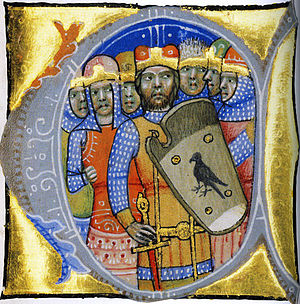
Ukraines historie / Fyrstendømmet Galicien-Volhynien
Árpád og seks andre høvdinger af madjarerne. Fra Chronicon Pictum (Wiens illuminerede krønike), der viser skjoldet for det kongelige hus Arpads emblem, en sort siddende kaie.
Ukraines historie strækker sig mindst tilbage til 4.500 år f.Kr. og en række folkegrupper har beboet og vandret gennem det landområde, der i dag kendes som Ukraine. Fra omkring 800 e.v.t.. har Ukraine været et kerneområde for Østslaverne, som med tiden etablerede Kijevriget som den første slaviske statsdannelse.